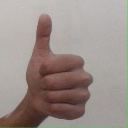
अक्षर: थ